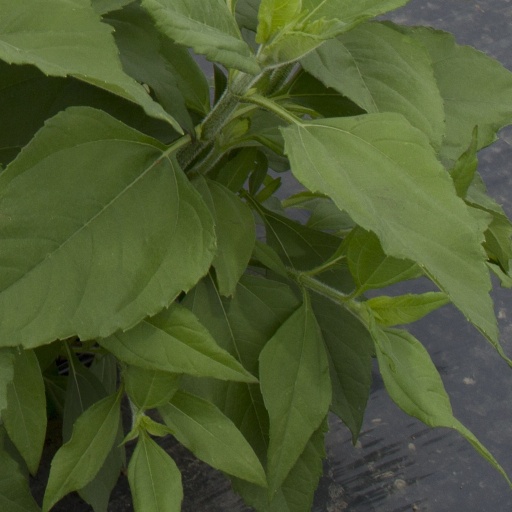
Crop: Jerusalem artichoke